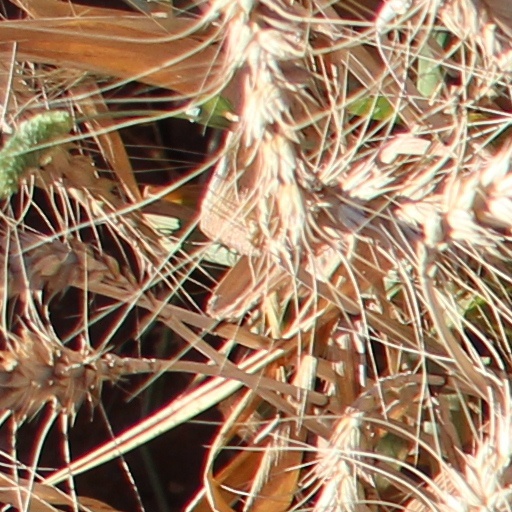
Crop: wheat